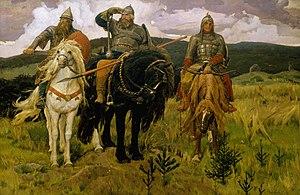
La byline est une forme traditionnelle de la poésie narrative héroïque de la Russie ancienne, transmise oralement à l'origine. Les bylines content les hauts faits de bogatyrs et d'autres personnages légendaires. Elles étaient à l'origine en vers libres rythmés et chantés.
Le bogatyr est un héros des contes et bylines réalisant des prouesses à caractère patriotique ou religieux dans les avant-postes de l’ancienne Rus'. L’analyse des annales et documents historiques de l’époque montre que certains exploits sont avérés.
Ilya Mouromets, ou Ilia Mouromets, est un héros slave de la Rus' de Kiev. Il est célébré dans de nombreuses bylines, et figure aussi dans les Contes populaires russes recueillis par Alexandre Afanassiev. Avec Dobrynia Nikititch et Aliocha Popovitch, il est considéré comme le plus grand des légendaires Bogatyrs. Ces trois chevaliers sont représentés sur la célèbre toile de Vasnetsov intitulée « Богатыри ».
Dobrynia Nikititch est un bogatyr, c'est-à-dire un chevalier médiéval russe.